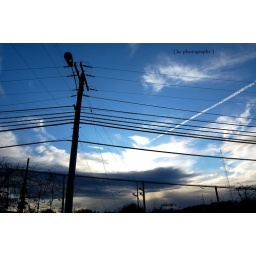
The bridge over train tracks...